McClellan Gate

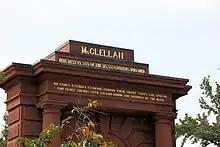
Lines from "Bivouac of the Dead" on the east facade of the McClellan Gate.

The need to enclose Arlington National Cemetery with a boundary wall naturally led to the decision to create gates to the cemetery. With Fort Whipple to the west and Freedmen's Village to the south, the gates were created on the long eastern boundary which fronted Arlington Ridge Road and on the narrow north boundary.